White-browed hawk

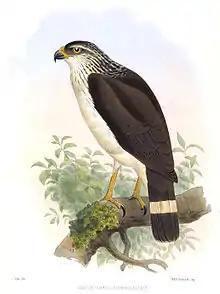
Illustration by Josephe Smit, 1869

The white-browed hawk is long with a wingspan. Females are larger than males and both sexes have the same plumage. They have a dark head with a narrow white stripe above the eye. Their upperparts are black with white streaks on their nape and mantle. Their tail is black with a wide white band at the midpoint. Their underparts are white. Their eye is brown or reddish brown and their cere, legs, and feet are orange.